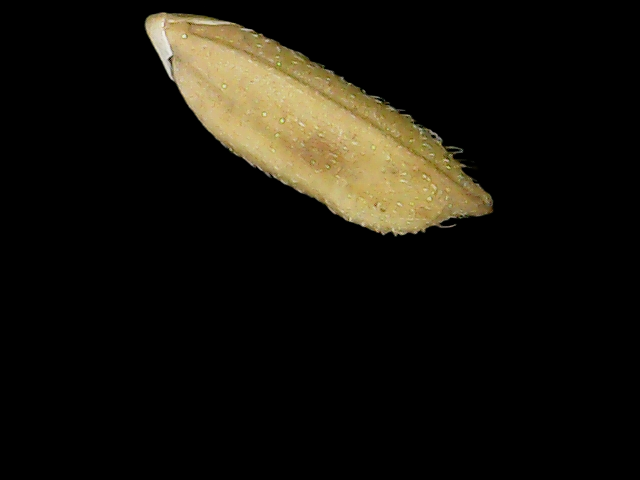
Rice variety: Binadhan23